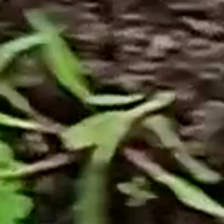
Weed species: Digitaria_SP_(Digitaria Sanguinalis )